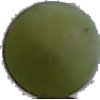
Label: Grape White 4